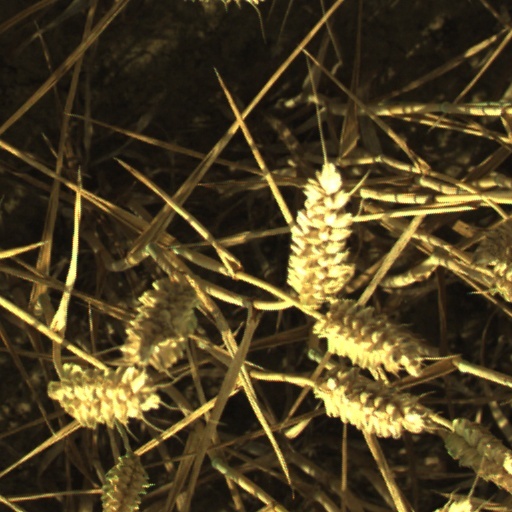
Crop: wheat